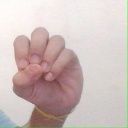
अक्षर: उ